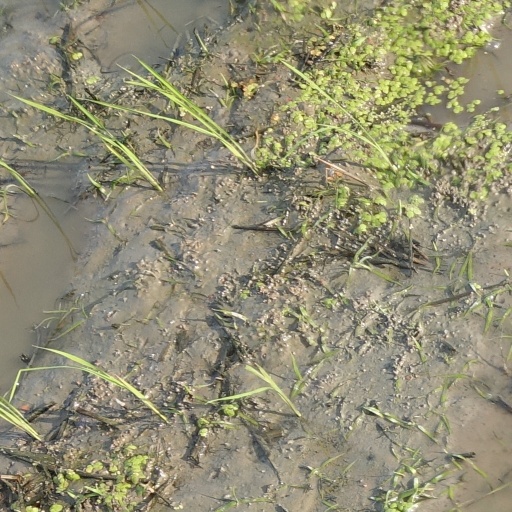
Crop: rice